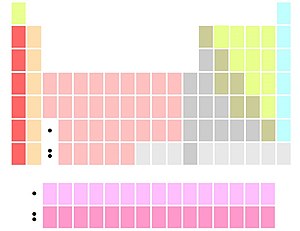
Periodiske system / Forskellige periodiske systemer / Varianter af gruppe 3
Det periodiske system er en tabelarrangering af grundstofferne, ordnet efter deres atomnumre, elektronkonfigurationer og gennemgående kemiske egenskaber. Denne ordning viser periodiske tendenser, såsom grundstoffer med lignende opførsel i samme søjle. Det viser også fire rektangulære blokke med omtrentligt ens kemiske egenskaber. Generelt gælder det indenfor enhver række, at metallerne er i venstre side og ikkemetallerne er i højre side.